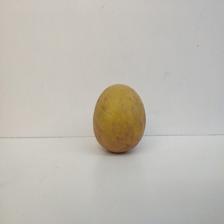
Size: Medium